Abadía

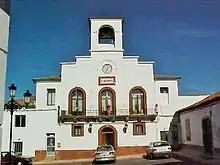
Abadía Local Council

Abadía is a Spanish municipality located at an altitude of 442 metres above sea-level in the Autonomous Community of Estremadura, province of Cáceres. In 2001 its population was 272 – c. 6 people per square kilometre within an area of 45 km².